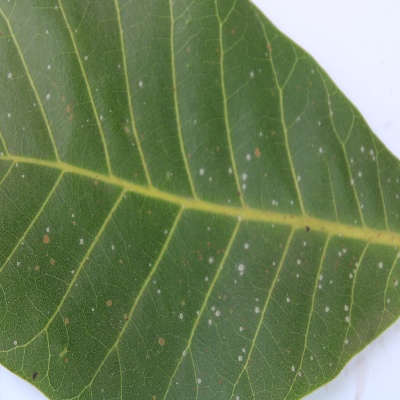
Crop: Cashew
Condition: red rust